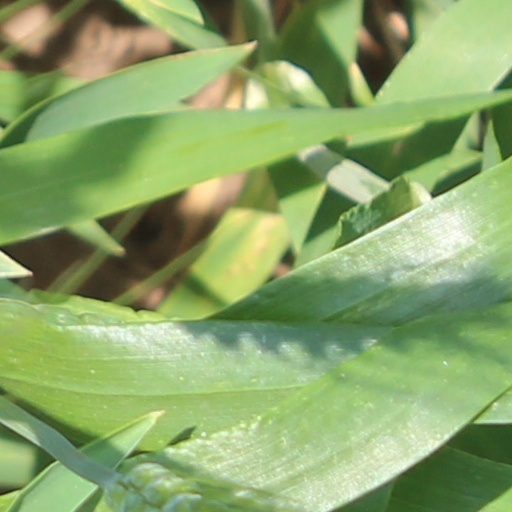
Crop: wheat